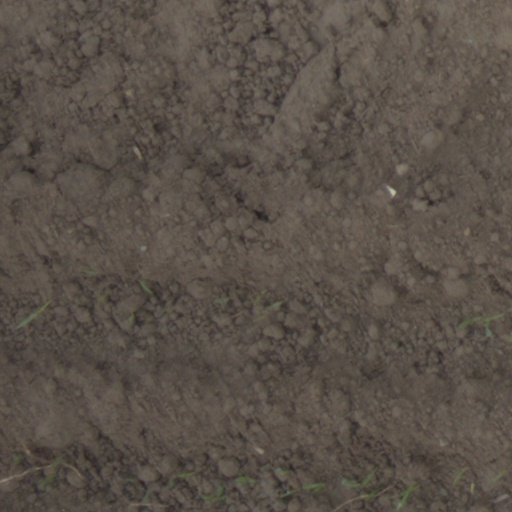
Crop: wheat